Asian Americans in arts and entertainment

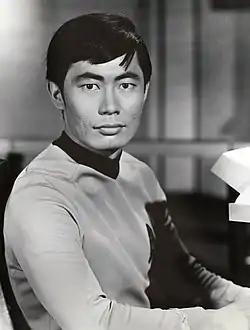
George Takei as Lieutenant Hikaru Sulu in the 1960s show ""

The musical "Flower Drum Song" was based on the 1957 novel, "The Flower Drum Song," by Chinese-American author C. Y. Lee, which in turn was based on the San Francisco nightclub Forbidden City that was popular for military men in transit during World War II. Rodgers and Hammerstein adapted it into a musical produced on Broadway in 1958 and on film in 1961, and both starred a number of Asian American actors. Largely remembered for the hit song "I Enjoy Being A Girl", it would not be produced with an all-Asian American cast until a 2002 Broadway revival.